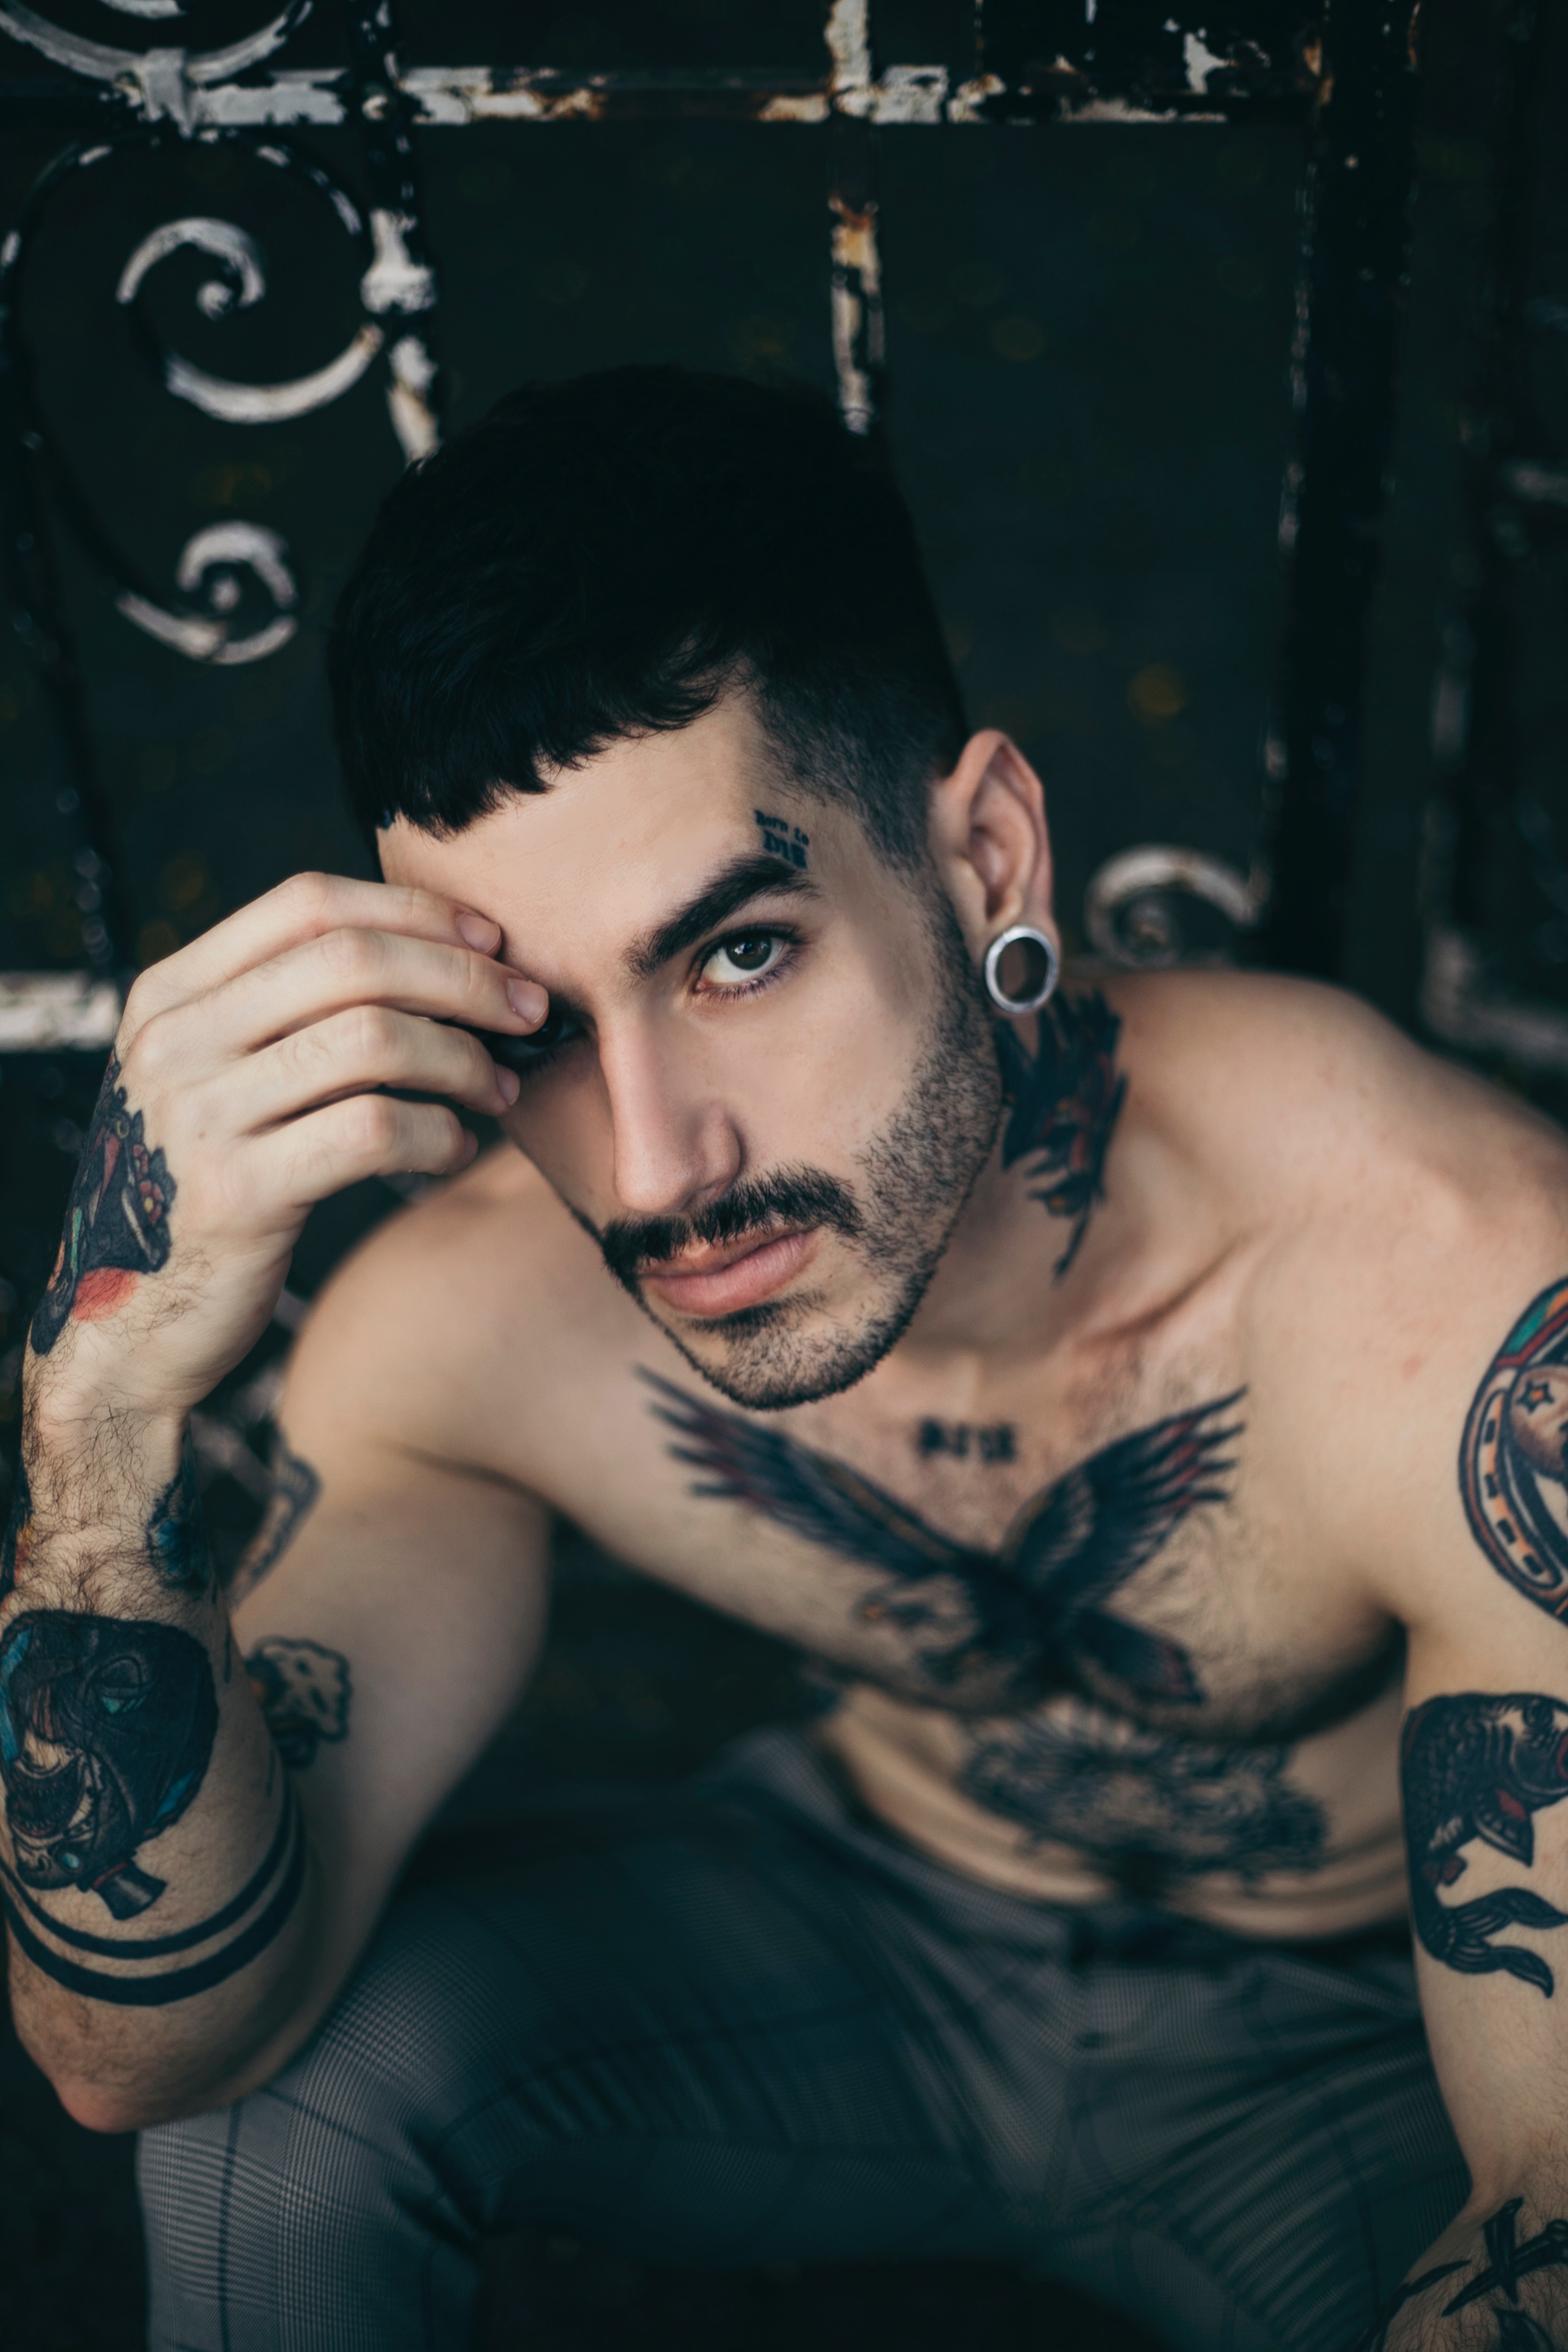
cool, tattoo, head, beauty, black hair, eye, arm, Barechested, fashion, hand, human, muscle, chest, photography, flesh, body piercing, finger, trunk, neck, photo shoot, model, Gothic fashion, goth subculture, portrait, style